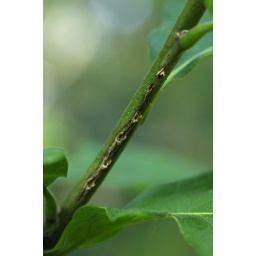
the holes left in the tree branch after the female has laid her eggs.